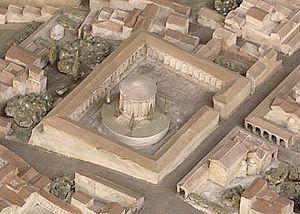
Temple de la gens Flavia
Le temple de la gens Flavia est un temple romain édifié sur le Quirinal à la fin du Iᵉʳ siècle, en l'honneur des membres de la dynastie des Flaviens.
Cette liste des monuments de la Rome antique recense les monuments les plus importants construits à Rome ou à proximité immédiate, depuis la fondation de la ville jusqu'au début du VIIᵉ siècle.